Sledging (cricket)

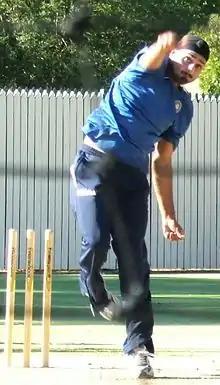
India's Harbhajan Singh has thrown light on his sledging duels with Australia's Darren Lehmann, Glenn McGrath, and Andrew Symonds.

Before the controversial Test series during Australia's Tour of South Africa in 2018 commenced, Australian spinner Nathan Lyon commented on sledging: "We know where the line is. We headbutt it, but we don't go over it." Following the 2018 Australian ball-tampering scandal, voices calling for a reformation of Australia's 'cricket culture' have emerged. Australian Prime Minister Malcolm Turnbull called for an end to sledging following the scandal. Following the outrage over the scandal, former Australian cricketer Justin Langer said that cricket would be 'dull' without sledging. Australian batsman David Warner who received a one-year ban following the controversial series, exclaimed: "I play with aggression on the field and I try not to cross that line". Former Australian cricketer and former coach of the Australian team Darren Lehmann has suggested that Australia is 'not as bad' as portrayed, adding that sledging was worse during his own times. Australian wicketkeeper Tim Paine, in captaincy as replacement for Steve Smith who received a one-year ban from the 2018 Australian ball-tampering scandal, said that his team will 'stay on the side of banter and never go to abuse.'